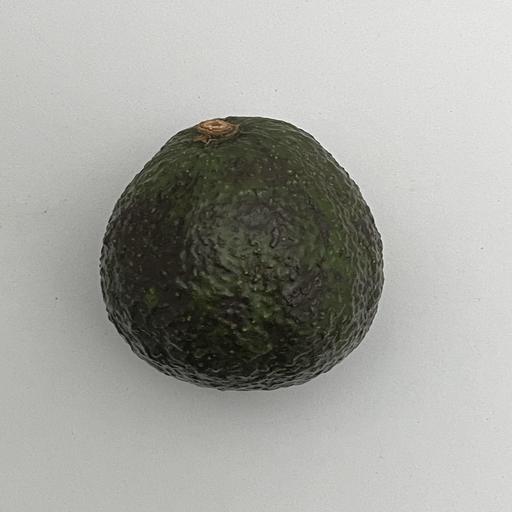
Crop type: Avocado